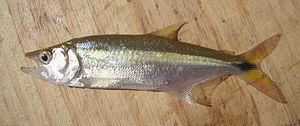
Oligosarcus est un genre de poissons de la famille des Characidae.